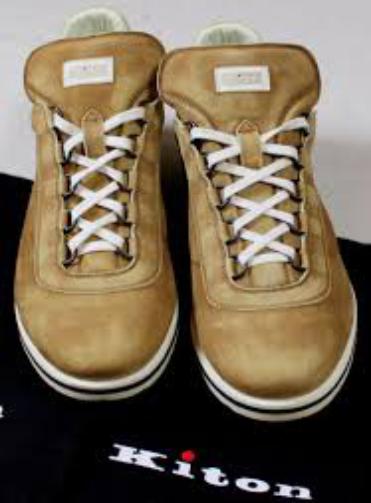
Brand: Kiton
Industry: Clothes